Fairbanks Flats

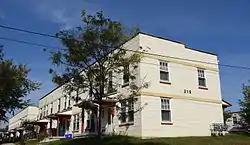

The Fairbanks Flats are four apartment buildings in Beloit, Wisconsin, built in 1917 by Fairbanks Morse to house black workers arriving from the South. The flats segregated the black families, but also constitute the kernel of Beloit's black community. In 1983, they were added to the National Register of Historic Places.